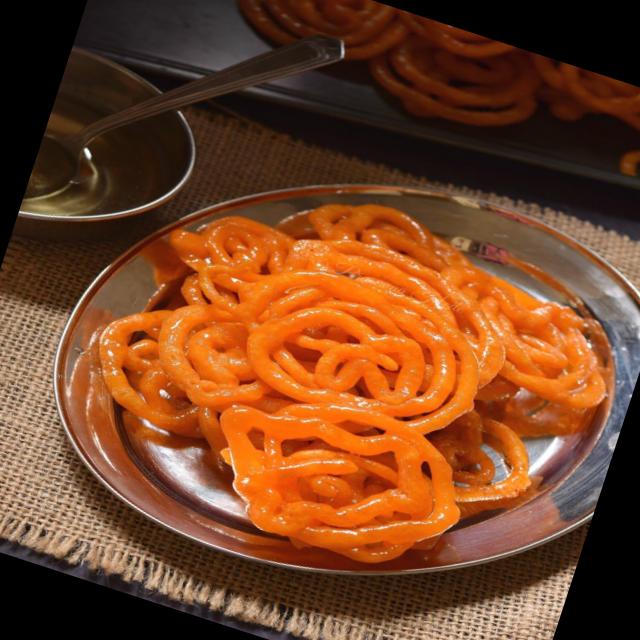
Dish: jalebi